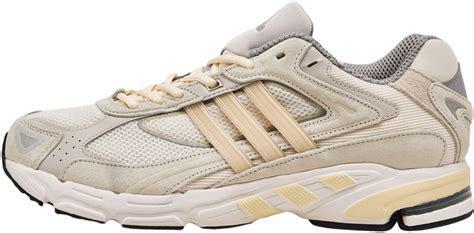
Brand: Adidas
Model: Response Cl